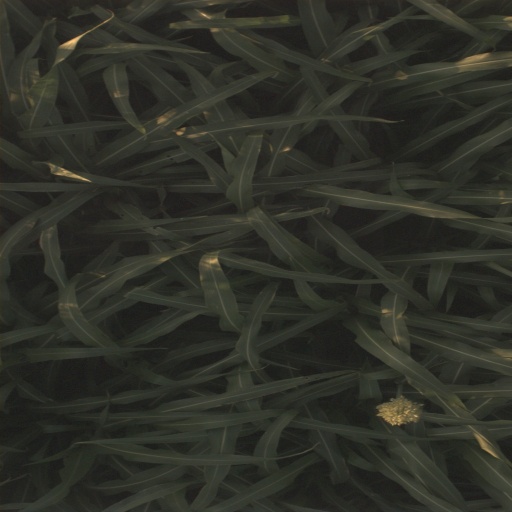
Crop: sorghum